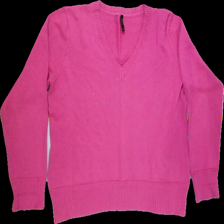
View: front
Type: Sweater
Category: Ladies
Brand: Soya/SoyaConcept
Colors: Pink
Material: 100%cotton
Pattern: Plain
Cut: Regular, V-collar
Size: XL
Season: All
Trend: No trend
Stains: Yes
Price range: <50
Recommended usage: Export